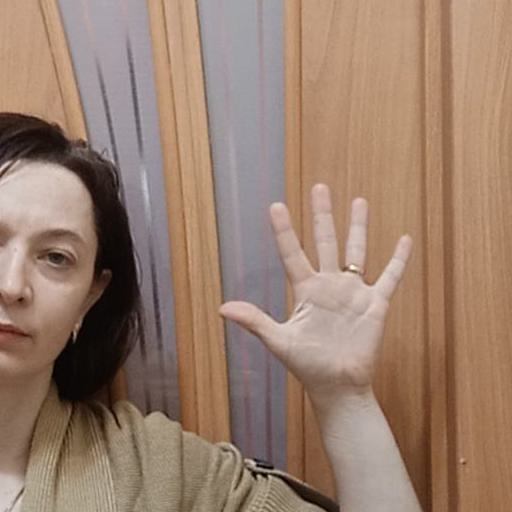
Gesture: palm